Austro-Italian ironclad arms race

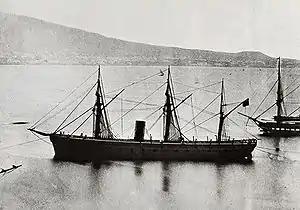
A "Re d'Italia"-class ironclad, Italy's second class of ironclad warships and the first to be originally designed as such

News of the Italian project, which became public in August 1861, sparked panic in Vienna. Just four months earlier, the Austrian Reichsrat had rejected Ferdinand Max's naval expansion program, only allocating the Archduke 6,000,000 Florins to run the Imperial Austrian Navy in 1862. The following month, Ferdinand Max briefed the Austrian Council of Ministers in Vienna on the Italian naval expansion. He told the council the Imperial Austrian Navy needed a budget of 15,100,000 Florins for the year 1862, over twice what had been allocated earlier that year. Ferdinand Max argued that the additional funds were needed to construct three more ironclads in short order, lest Austria fall behind its Italian neighbor. The Archduke's modified ironclad program would give the Austrian Empire a navy he believed would be capable of defeating the Regia Marina by the summer of 1862. Despite objections from the Austrian Finance, State, and Foreign Ministries, Emperor Franz Joseph I approved the program in October.